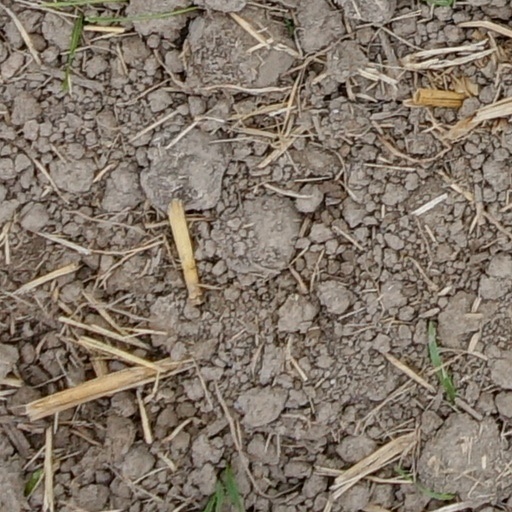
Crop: wheat